Anton A. Raven

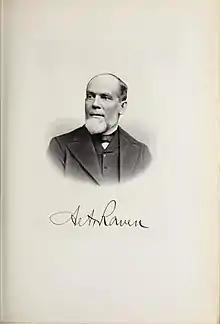
Raven, 1900

Anton Adolph Raven (September 30, 1833 – January 15, 1919) was a Curaçaoan-born American business executive.